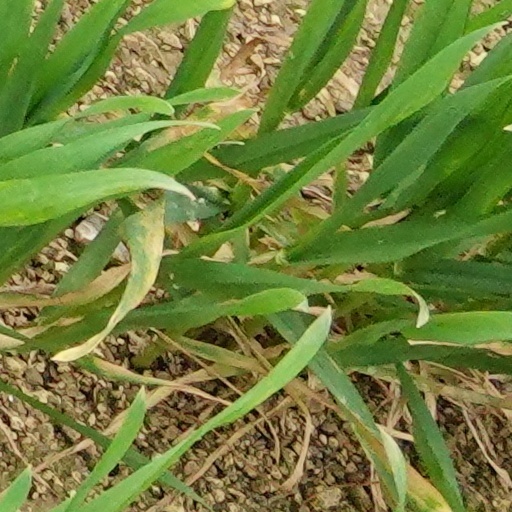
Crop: wheat